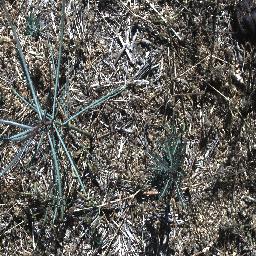
Label: parkinsonia